Church of Saint Michael (Salvador)

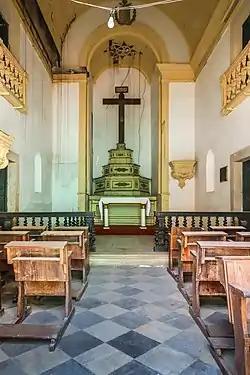
View of nave and chancel

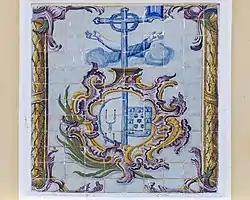
Polychromatic panel of azuejos with emblem of the Third Order of Saint Francis

The Church of Saint Michael is located within the Historic Center of Salvador. It sits in close alignment to Rua Frei Vicente, a cobblestone street that connects the Pelourinho to Baixa dos Sapateiros. The church is surrounded by 19th century houses.